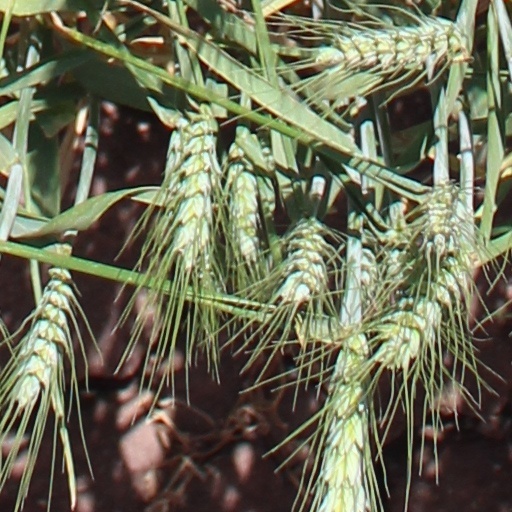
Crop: wheat